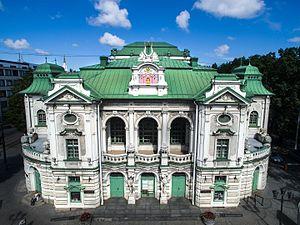
Le Théâtre National de Lettonie est un théâtre à Riga en Lettonie.